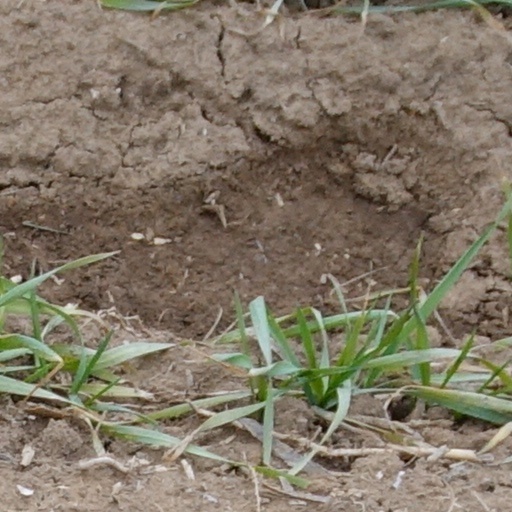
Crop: wheat